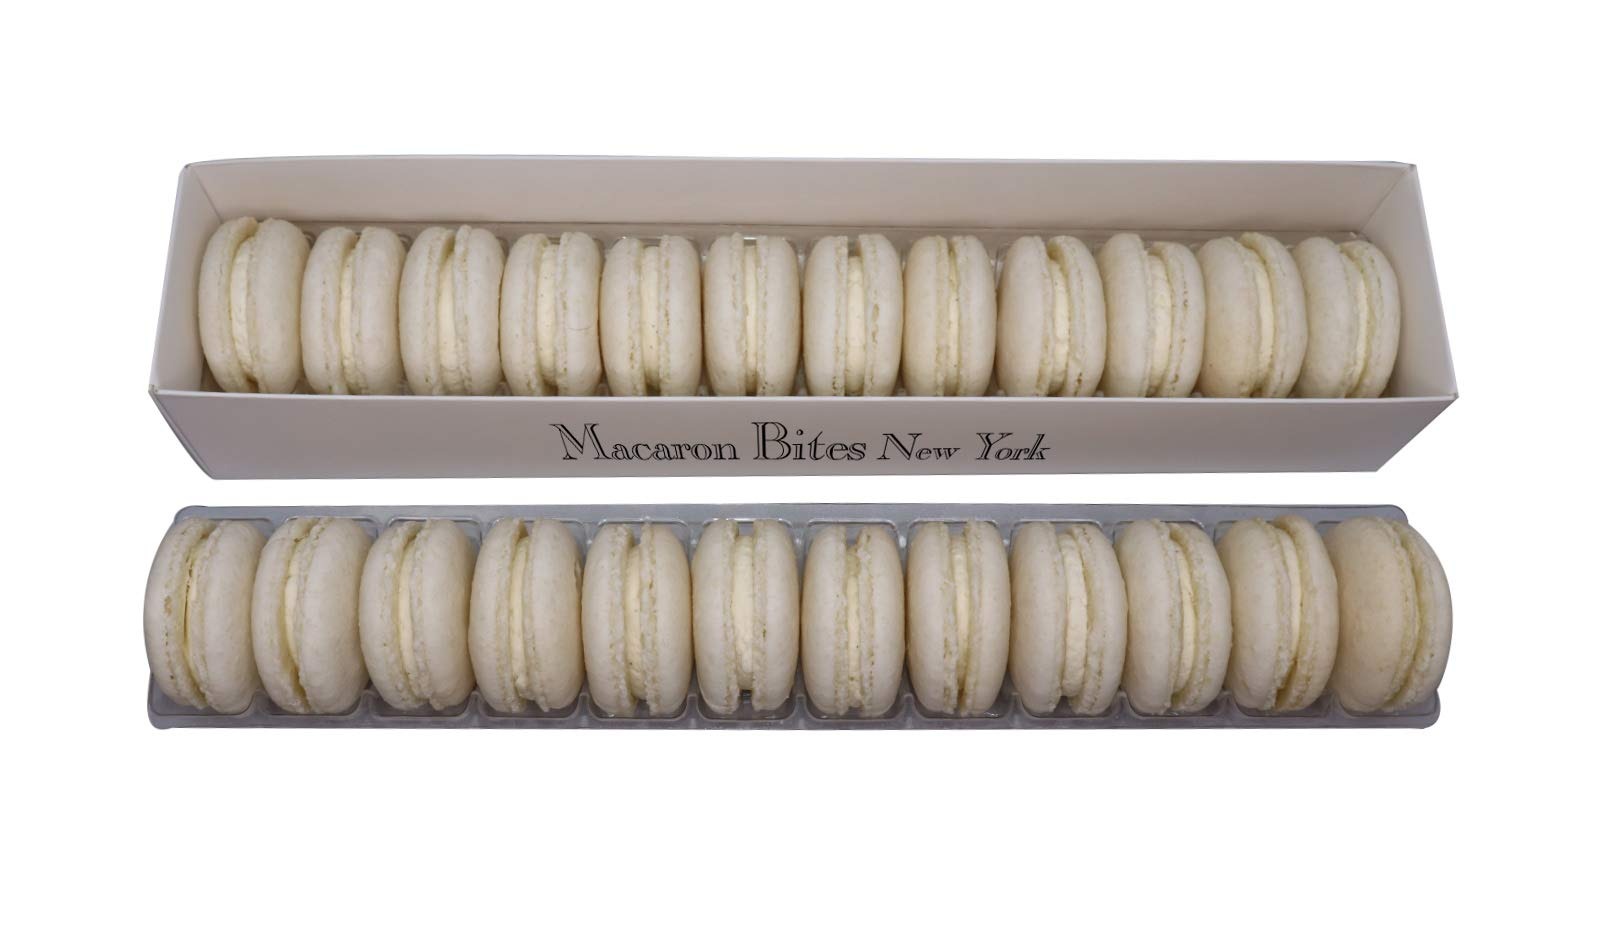
Item Name: Macarons Gift Box of 24 French Macarons - Vanilla
Bullet Point 1: Elegantly Packaged for Thoughtful Gifting: Our macarons are beautifully arranged in a stylish box, making them an excellent choice for special occasions.
Bullet Point 2: Versatile Gift Idea for Any Celebration: Whether it's a birthday, anniversary, or a simple gesture of appreciation, our macarons make a delightful present for a wide range of occasions.
Bullet Point 3: Ensuring Freshness Every Step of the Way: We take great care in packaging your macarons with multiple layers of cushioning to preserve their flavor during shipping. For optimal taste, refrigerate upon arrival or store in the freezer and remove 30 minutes before serving.
Bullet Point 4: Crafted with Premium Ingredients: Each macaron is handcrafted using carefully selected, natural ingredients. We pride ourselves on sourcing the finest ingredients from around the world to create a truly tempting taste experience.
Bullet Point 5: Irresistible Array of Flavors: Explore our macarons and indulge your taste buds in a delightful variety of flavors.
Product Description: Experience the delightful combination of flavors with our Box of 24 Vanilla Macarons. These French macarons are meticulously crafted, featuring meringue-like cookies with a satisfying crunch on the outside and a moist, cake-like interior. Each macaron is thoughtfully filled with a variety of creamy and exotic flavors that are sure to please your palate. We take great care in sourcing high-quality ingredients from trusted suppliers around the world to ensure the best taste and quality. Our macarons come in an array of beautiful colors, adding an elegant touch to any occasion. Whether you're celebrating a special event or simply craving a sweet treat, our macarons are a delightful choice. These macarons are perfect for sharing moments of joy with your loved ones. Whether you're hosting a small gathering or a larger celebration, they make a delightful addition to any table. Indulge in the subtle flavors and delicate textures that our macarons offer, providing a truly enjoyable experience for all.
Value: 24.0
Unit: Ounce

Price: 39.95